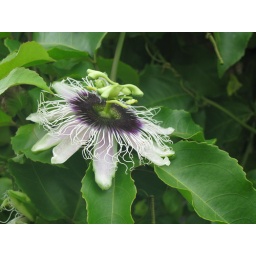
A passion fruit flower or lilikoi &lt;i&gt;(Passiflora edulis flavicarpa)&lt;/i&gt; in Waimanalo. Oahu, Hawaii.